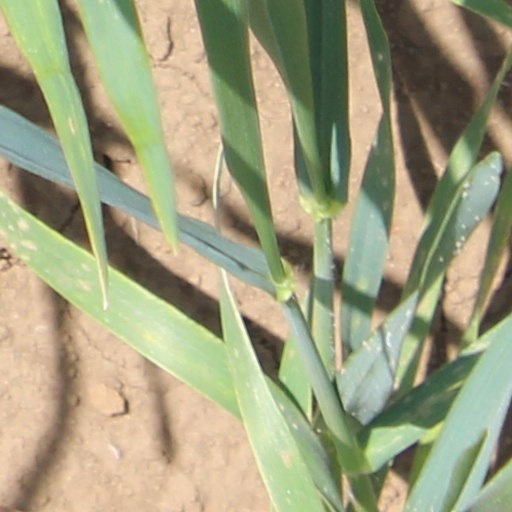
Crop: wheat